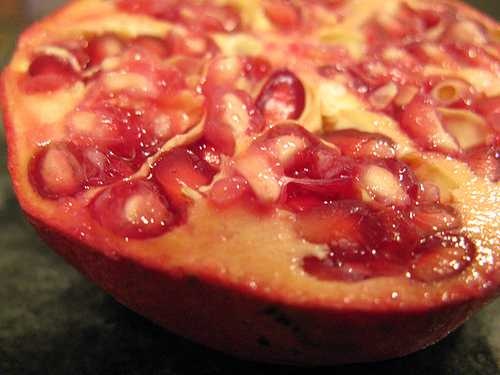
Label: Pomegranate